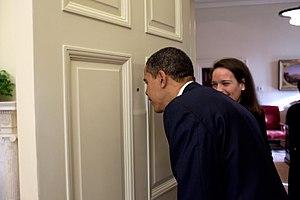
Un judas est une petite ouverture pratiquée dans une paroi, généralement une porte, permettant de voir sans être vu.